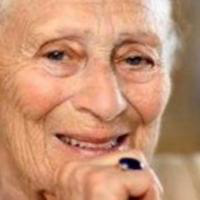
Age group: age 80 +